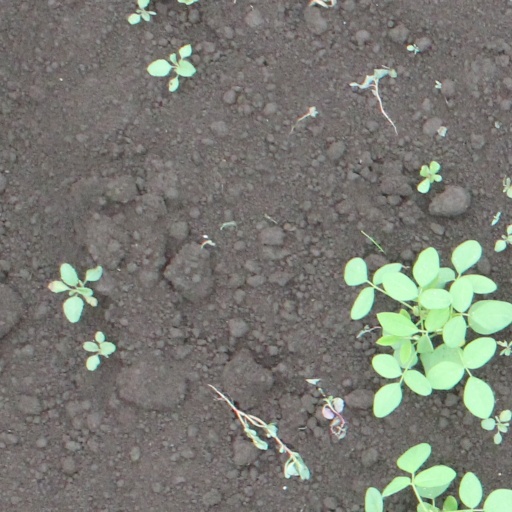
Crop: soybean